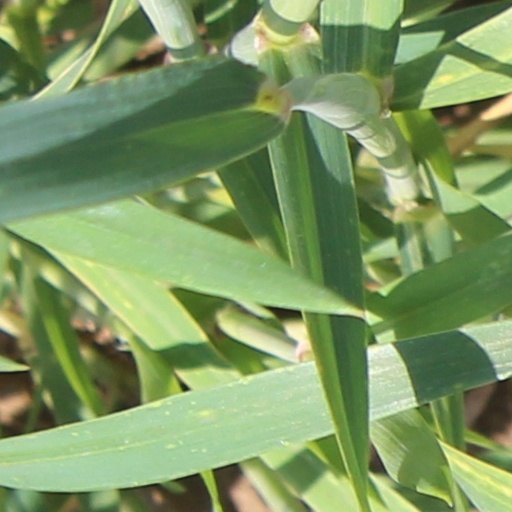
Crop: wheat